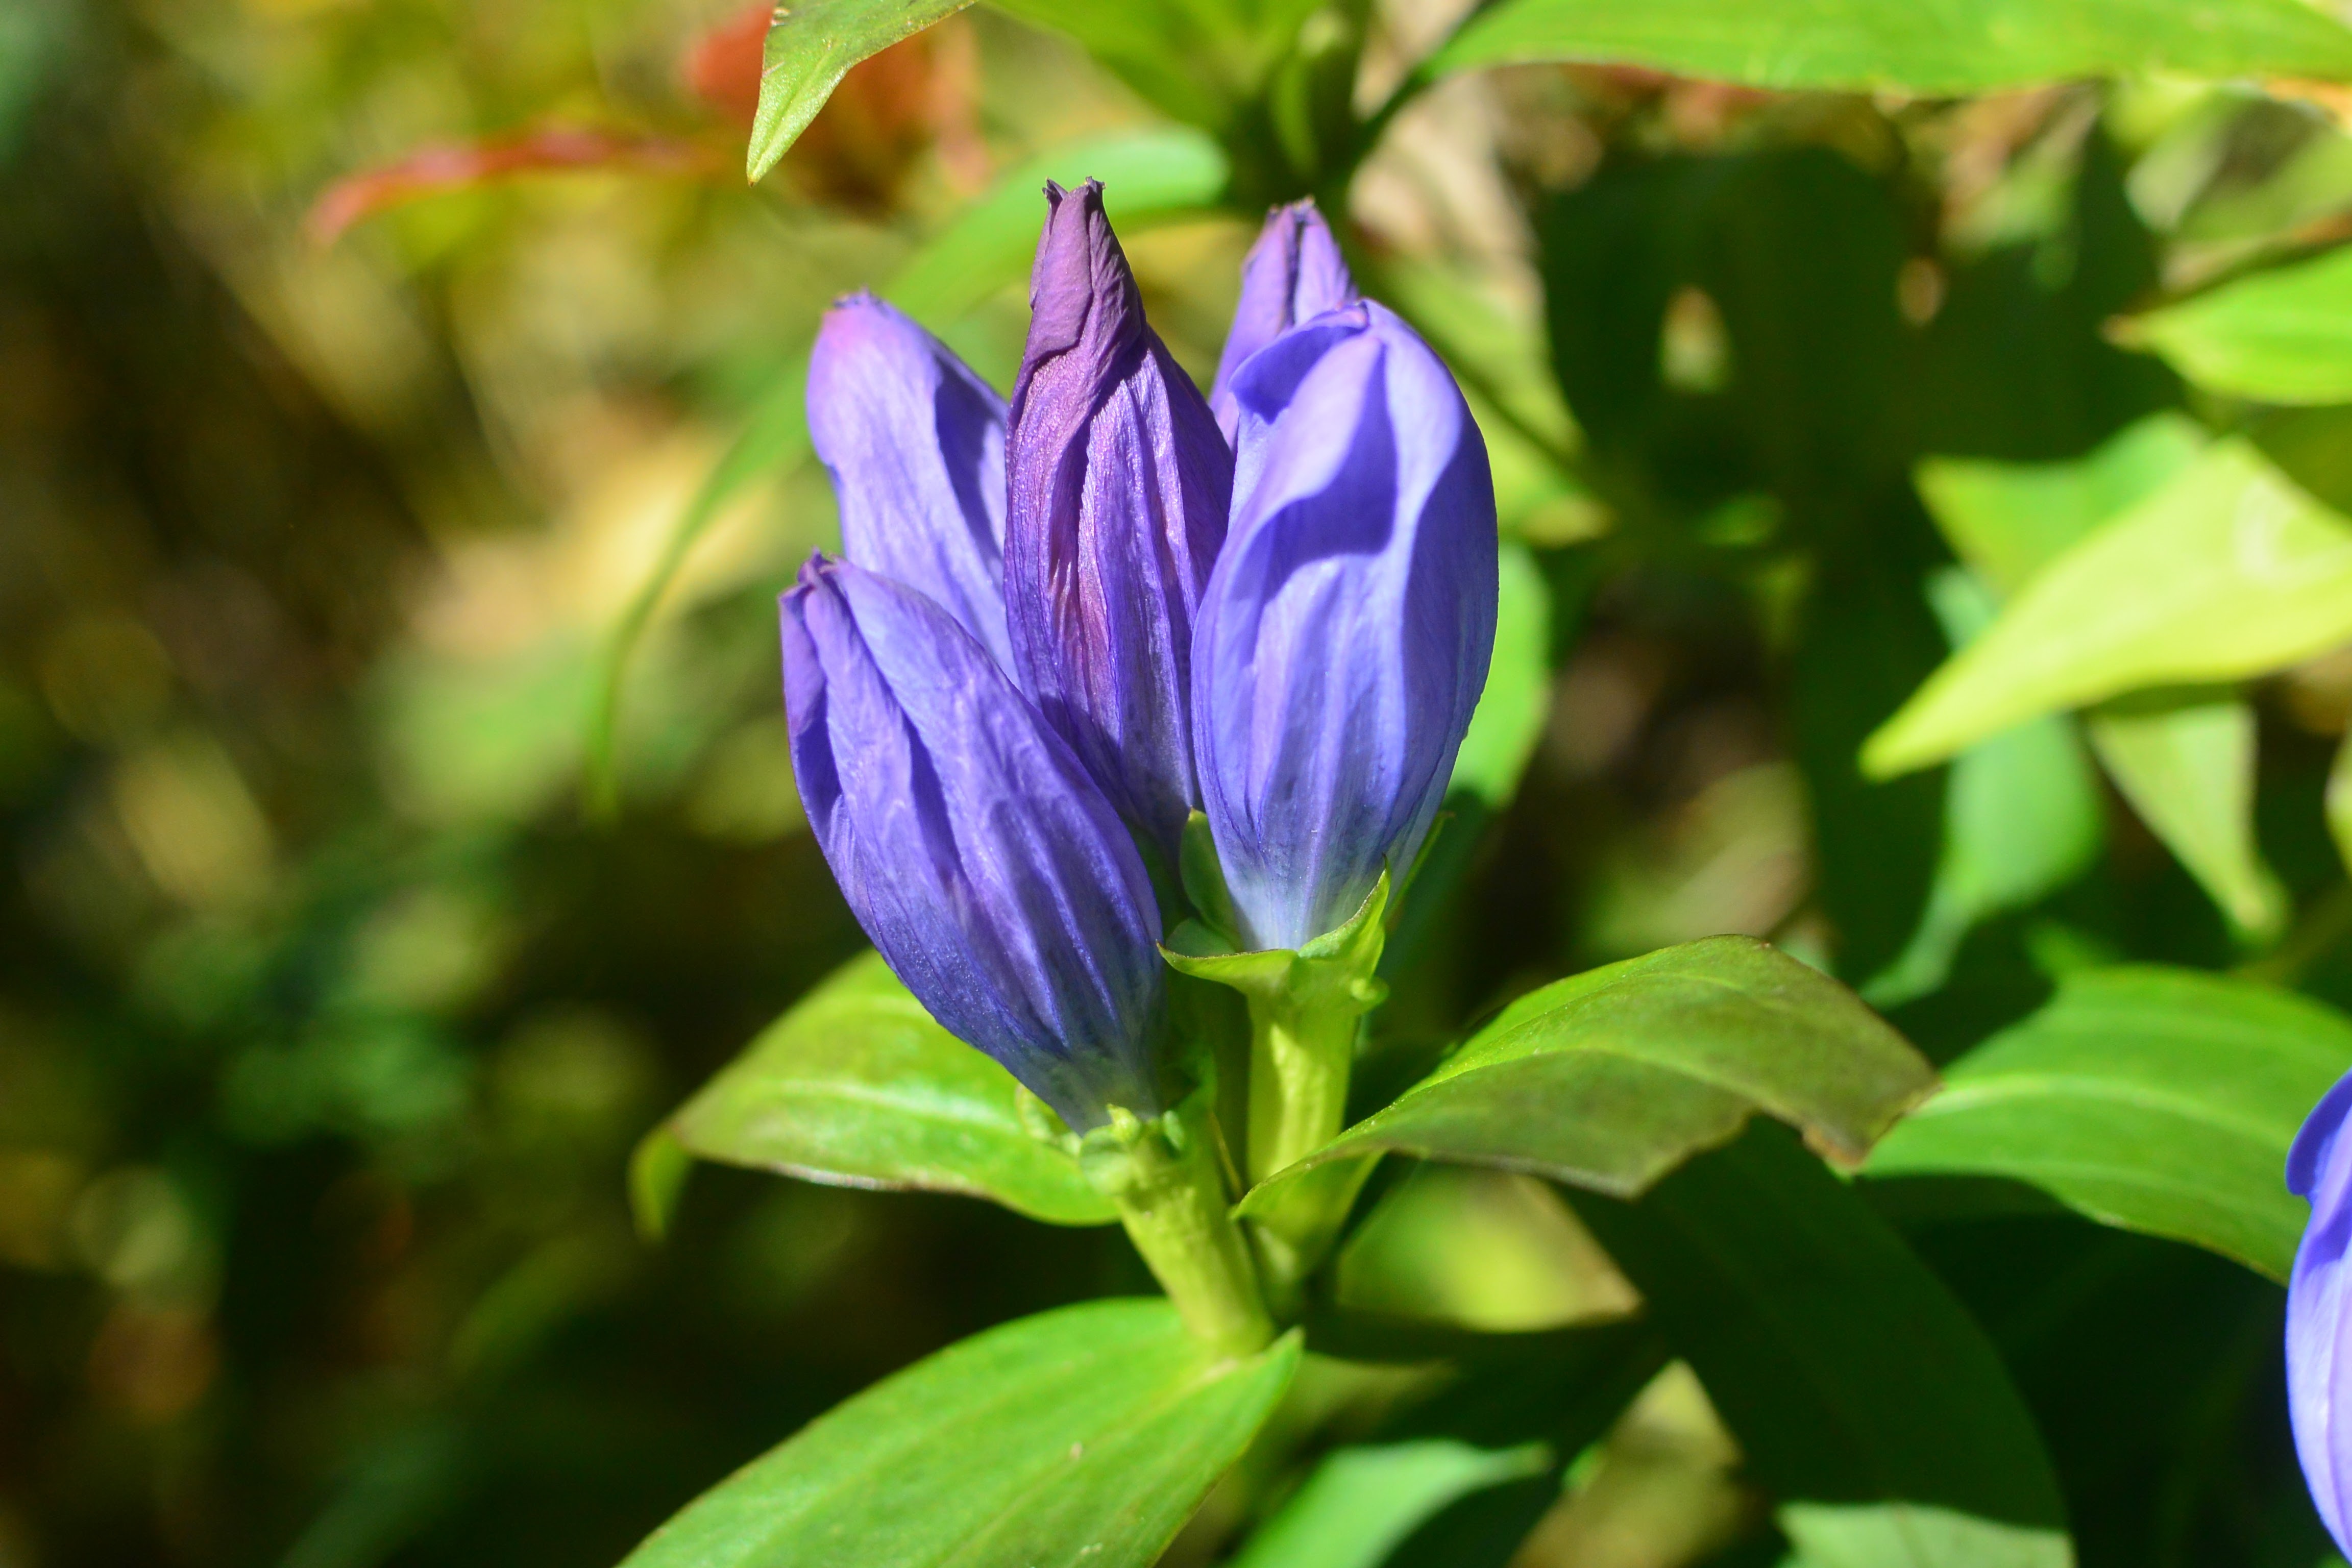
nature, mountain, plant, flower, petal, green, botany, japan, flora, wildflower, flowers, outdoors, macro photography, flowering plant, bellflower family, mt amakazari, land plant, violet family, dayflower family